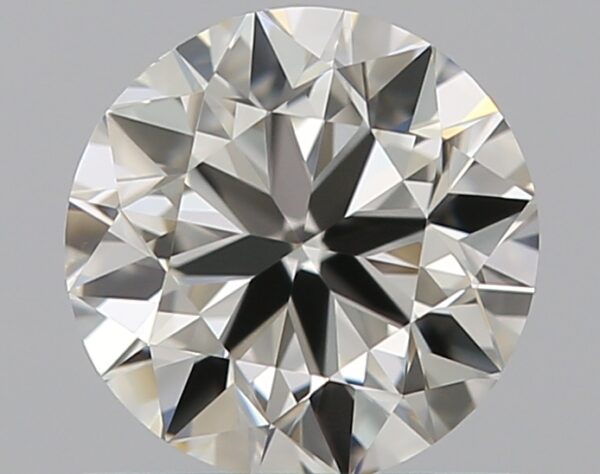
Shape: round
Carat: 0.7
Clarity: VVS1
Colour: J
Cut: VG
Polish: EX
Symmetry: VG
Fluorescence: N
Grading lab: GIA
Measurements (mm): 5.58 x 5.65 x 3.48